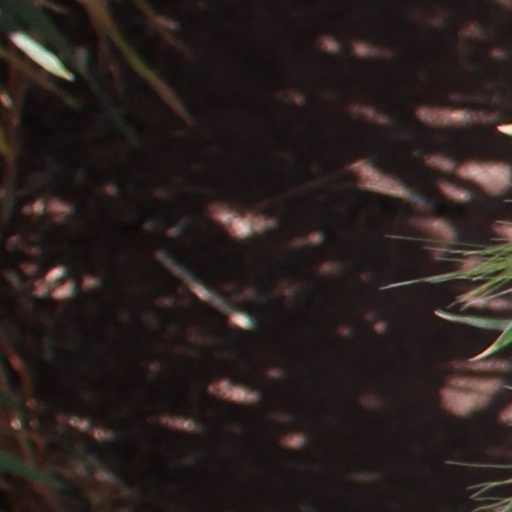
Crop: wheat